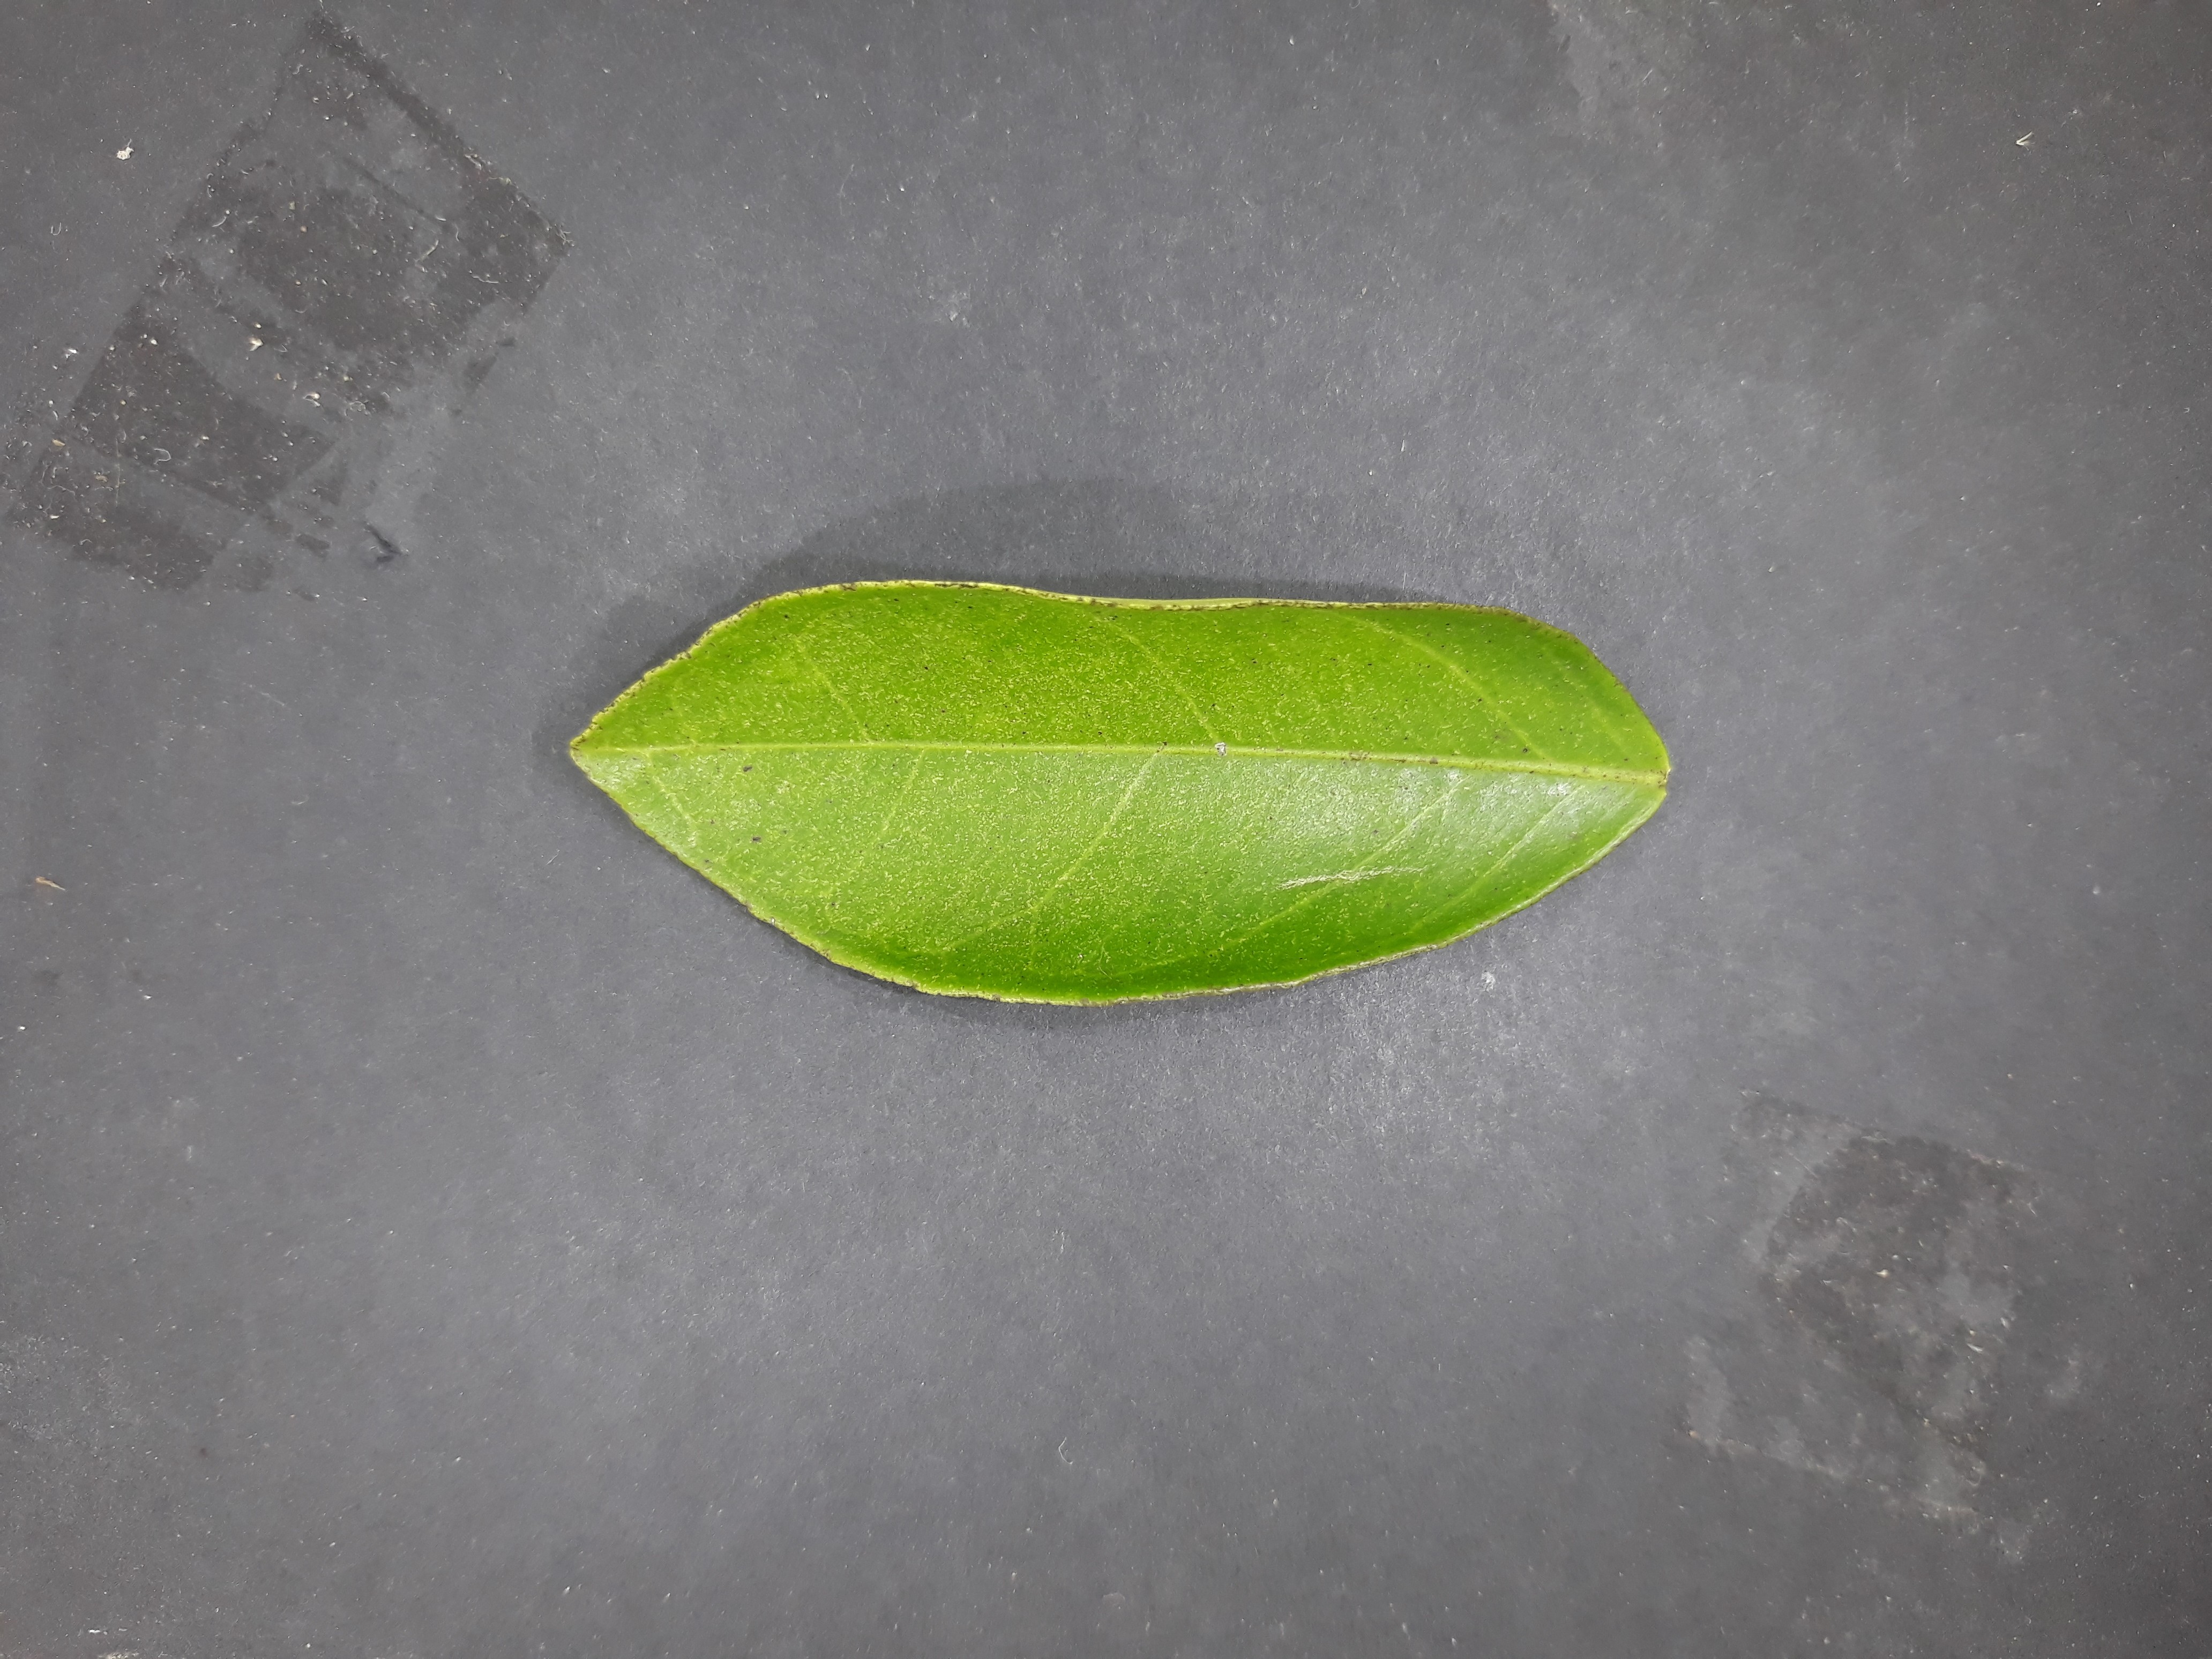
Label: Texas_mite